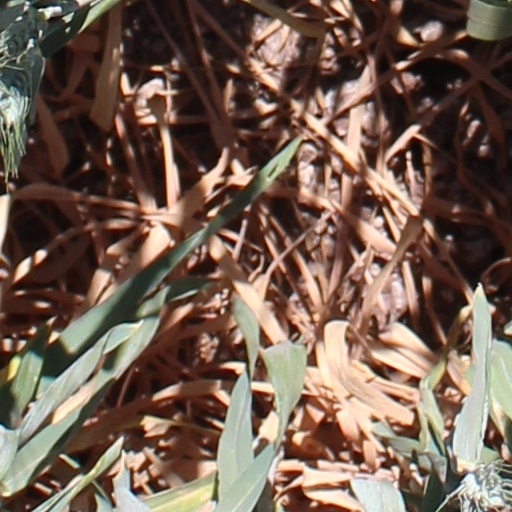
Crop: wheat